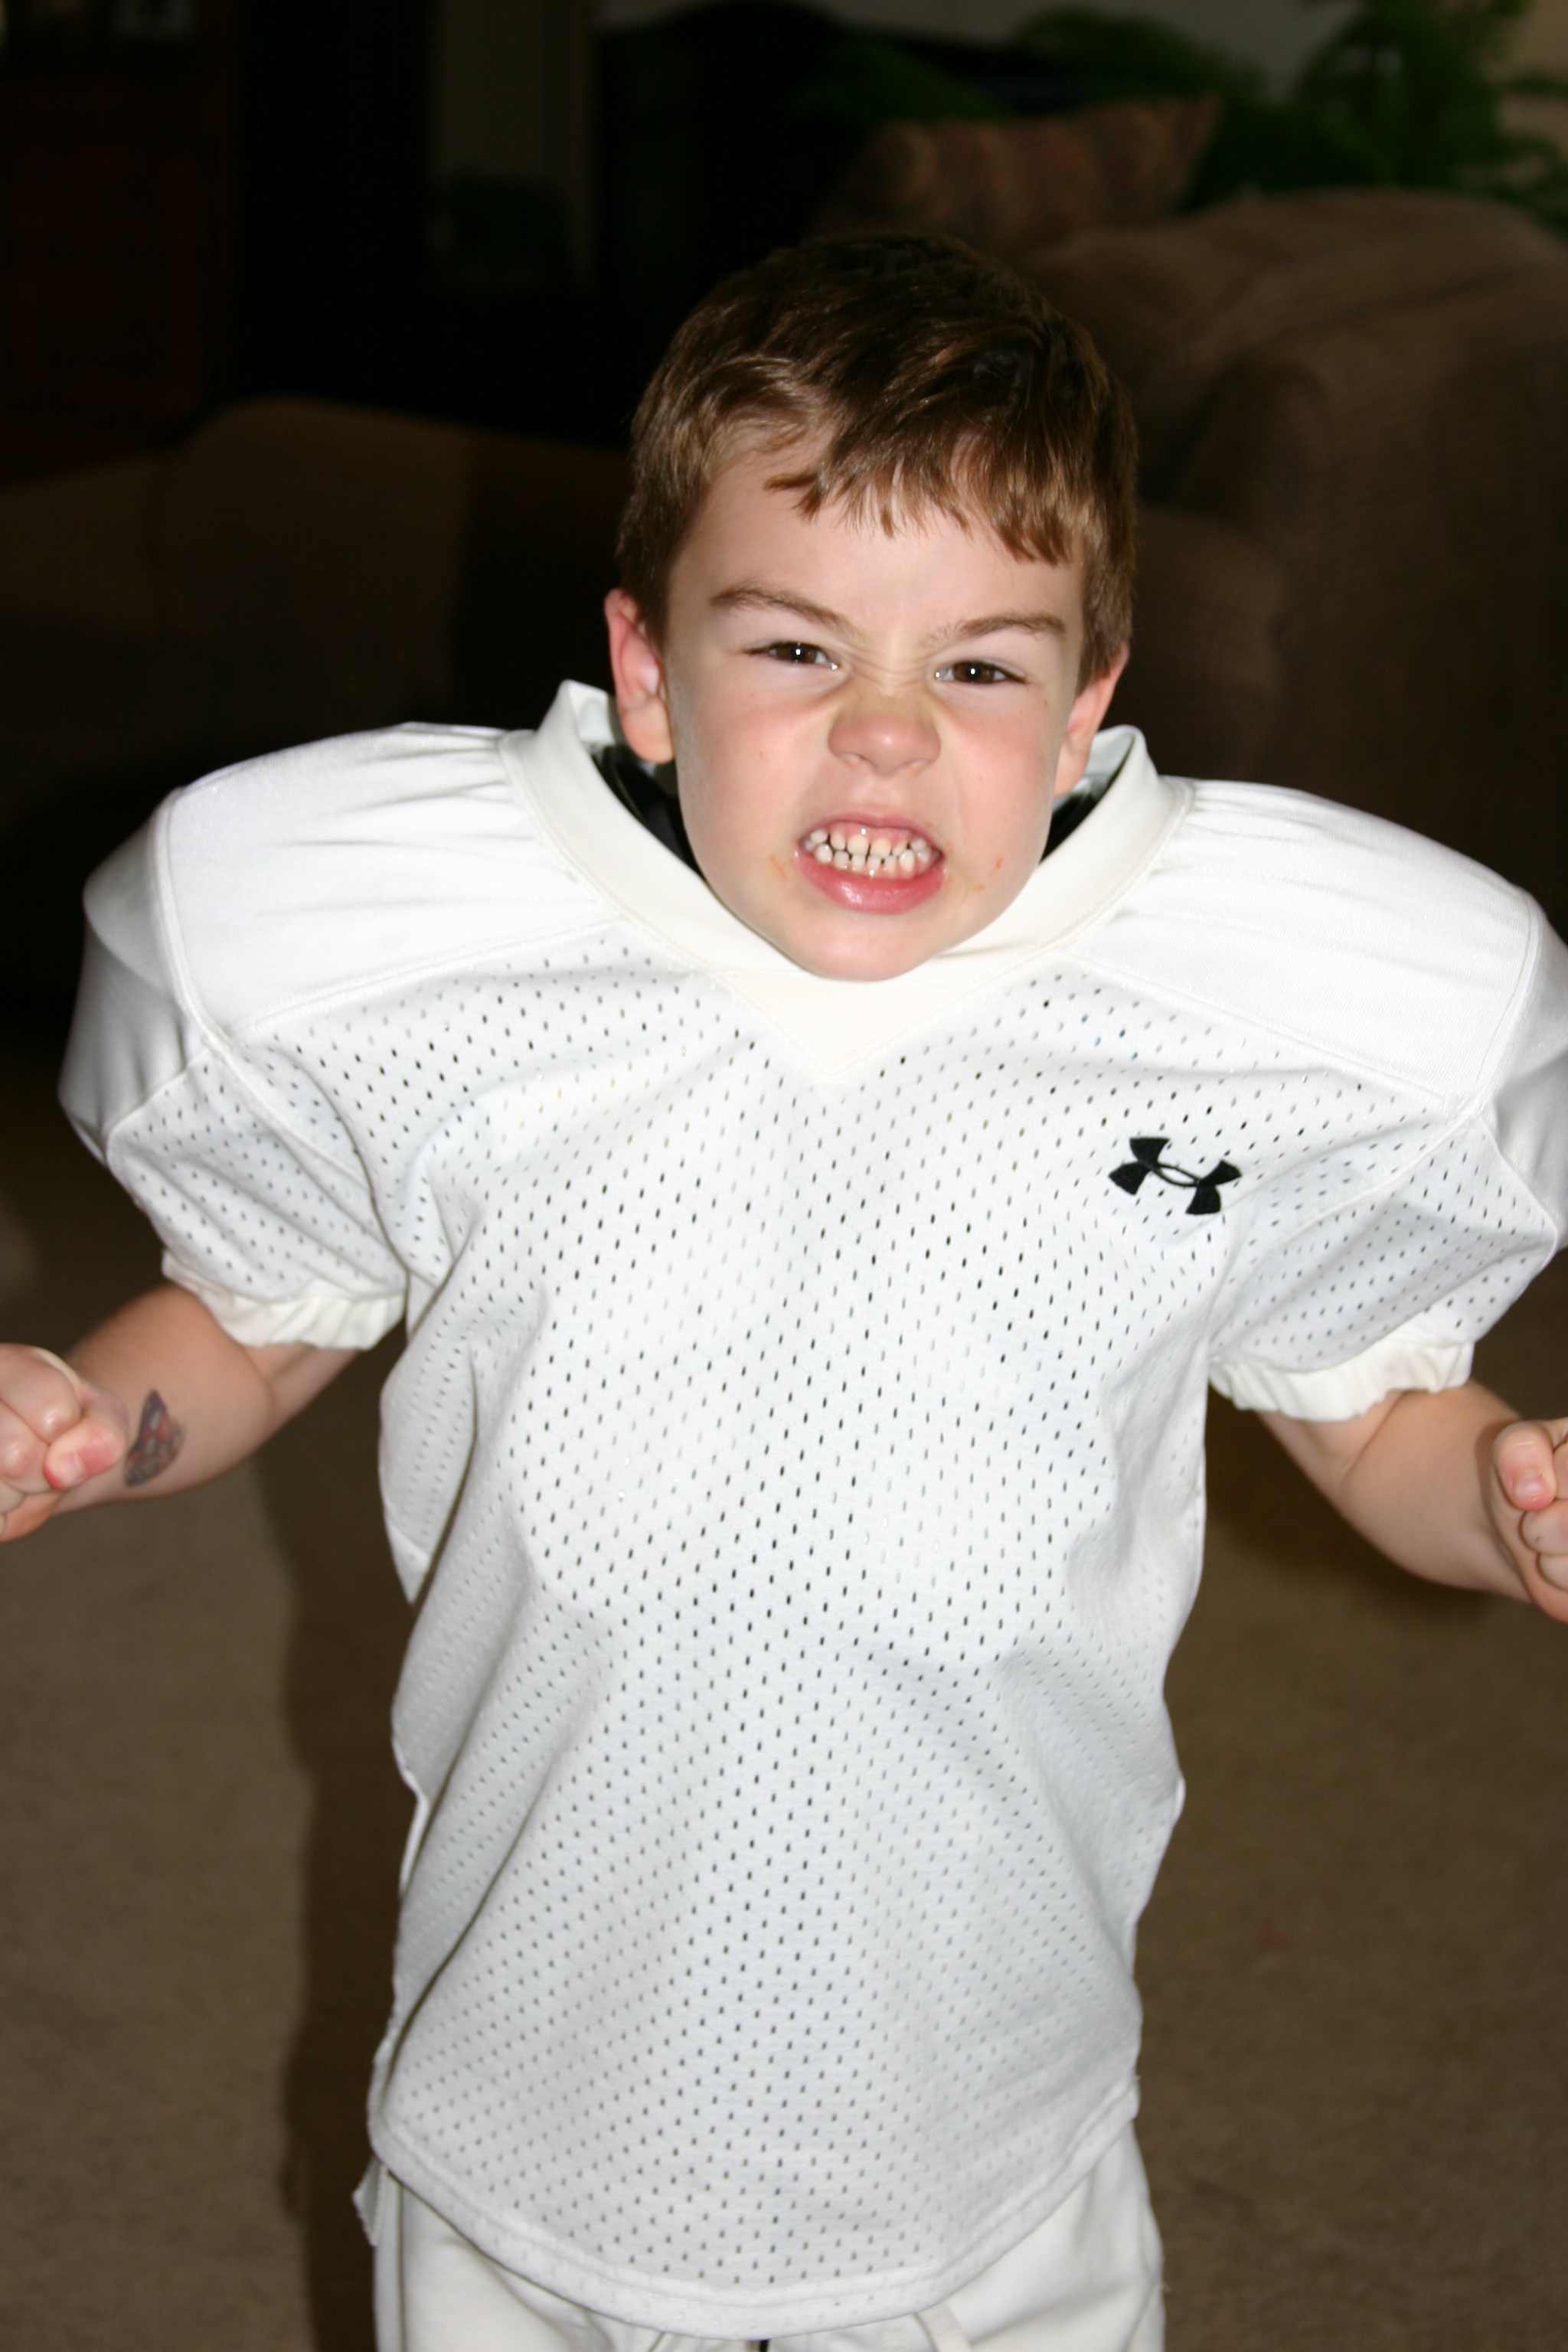
man, person, people, white, sport, boy, kid, male, portrait, action, training, child, football, fun, team, infant, toddler, elementary, portrait photography